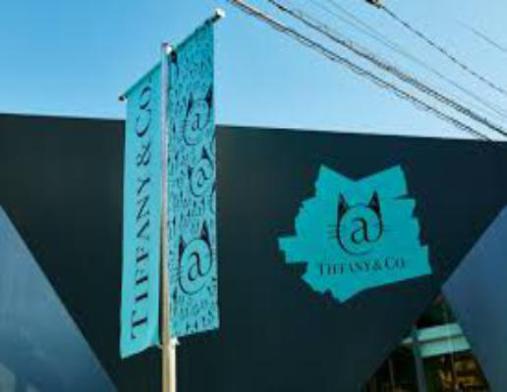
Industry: Clothes